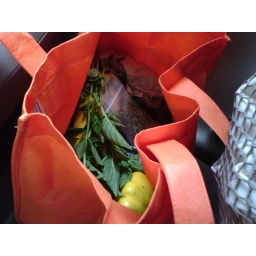
cucumbers, squash, heirloom tomatoes, green beans, tomatillos, basil, sage, thyme, and garlic in my reusable grocery bag :)